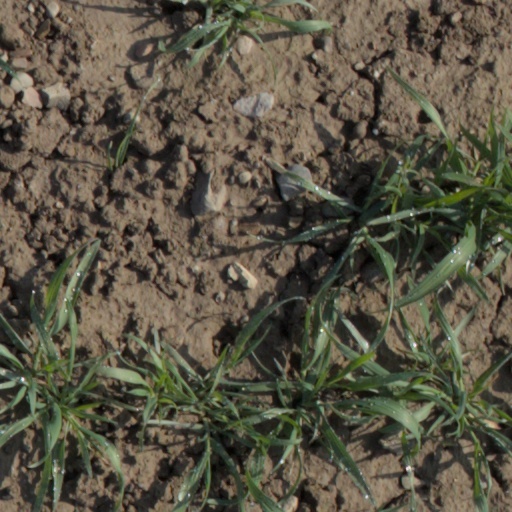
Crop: wheat